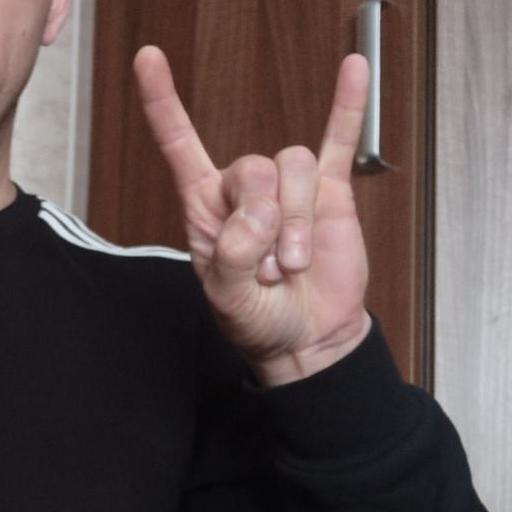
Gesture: rock